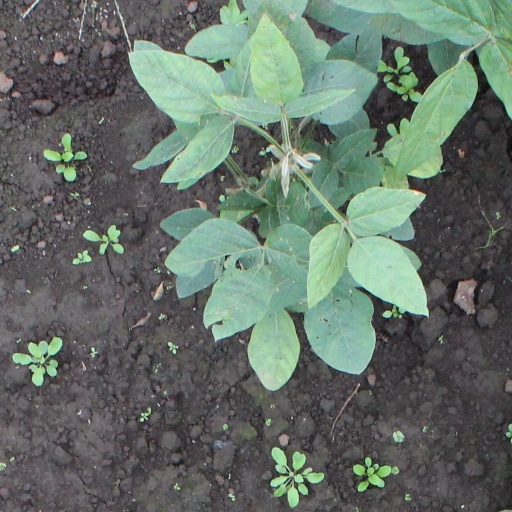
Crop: soybean